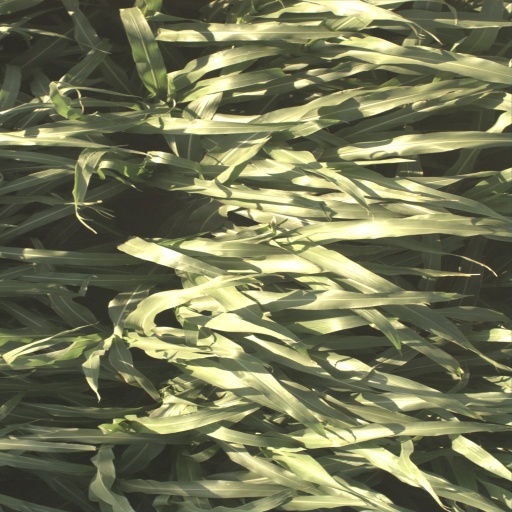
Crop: sorghum